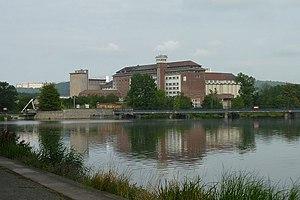
Usine des Grands Moulins à Nancy, France
Les Grands-Moulins de Nancy constituent un ensemble de bâtiments industriels situés au nord-est de Nancy en Lorraine.